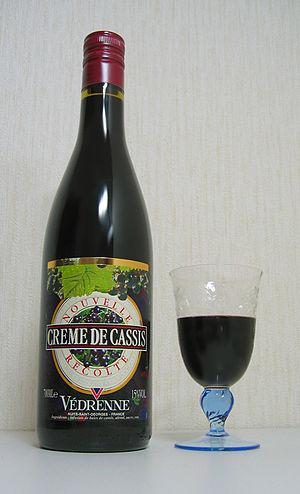
Le cassis est une baie qui est le fruit de l'arbrisseau Cassissier. Cet arbrisseau de la famille des Grossulariacées, originaire de l'Europe septentrionale et du nord de l'Asie, pousse spontanément dans les régions montagneuses et froides de la zone paléoarctique et est parfois aussi nommé cassis.